Texas A&M University–Kingsville

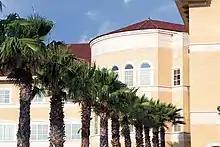
Row of Palm trees leading to the Javelina Engineering Complex

The South Texas Archives and Special Collections, a division of the James C. Jernigan Library hosts one of the largest archival collections in Texas, devoted almost exclusively to the history of South Texas. The South Texas Archives are a state depository that contains the official records from many local towns, cities, special districts, courts, and other regional agencies. In addition, the archive hosts large photograph collections, thousands of written and oral histories of the region, and the collections of many local and state legislators, such as Carlos Truan, Irma Rangel, and J.T. Canales.